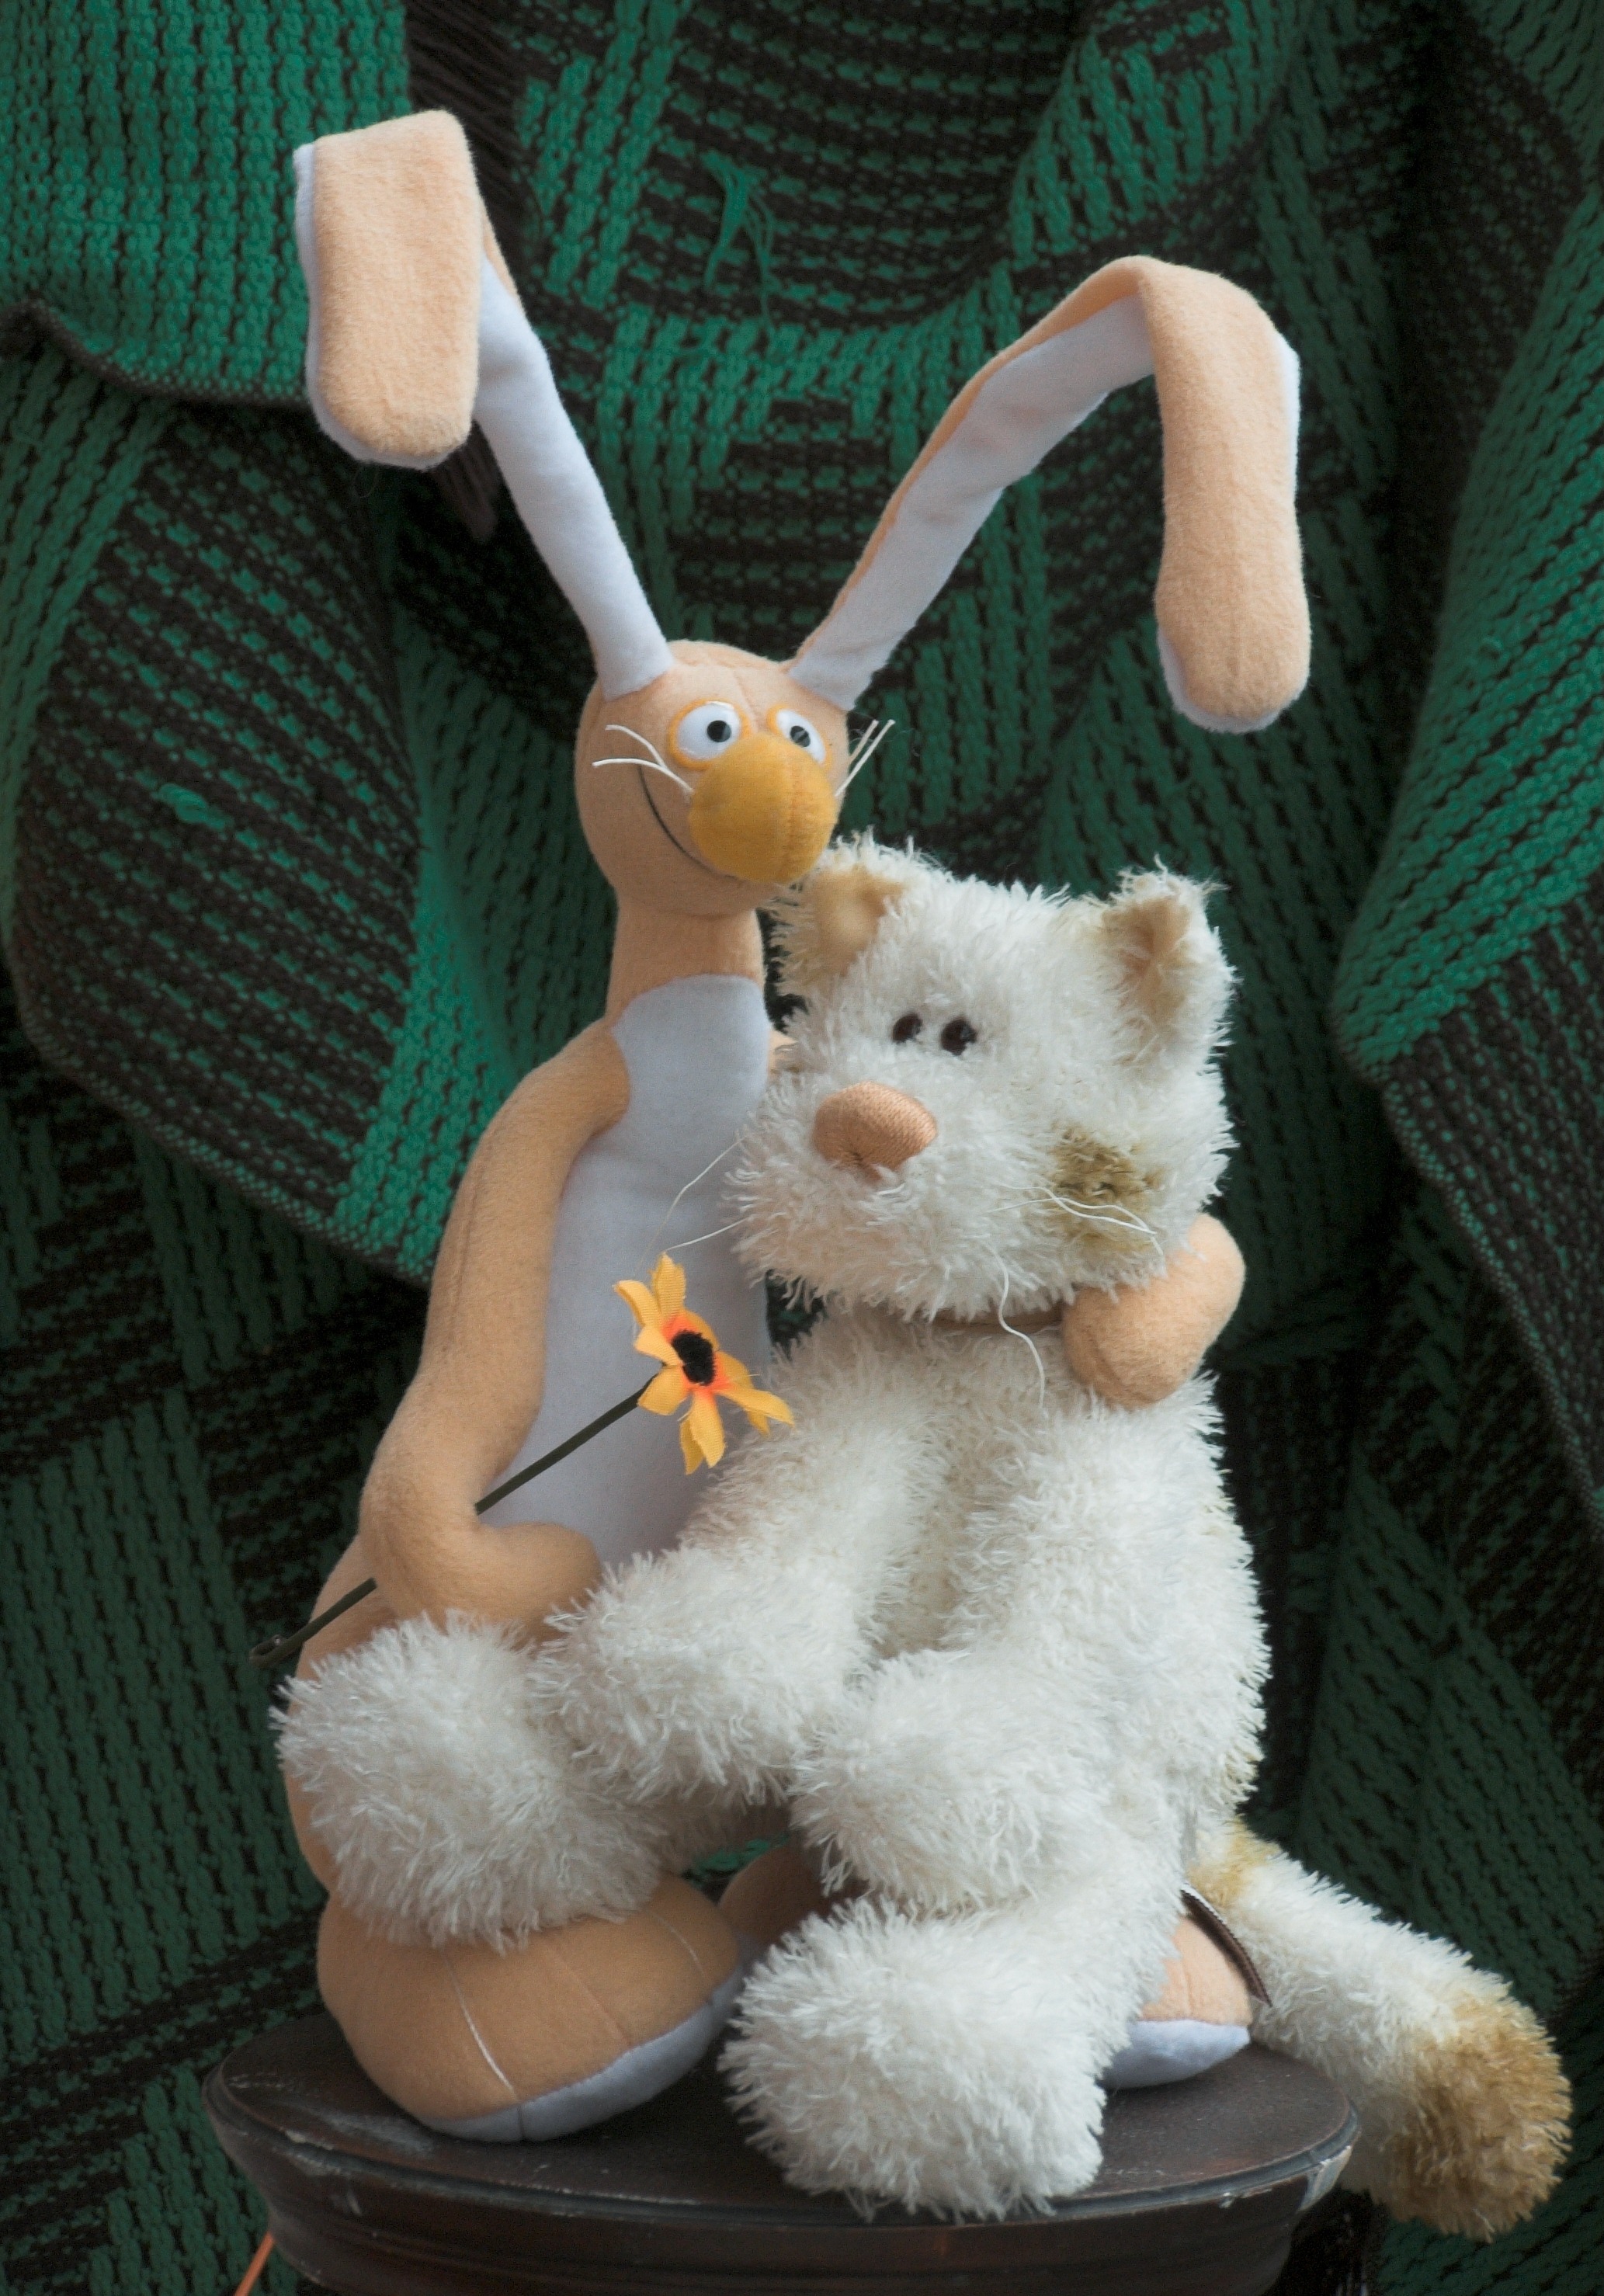
game, play, kid, cute, collection, cat, child, toy, childhood, smiling, rabbit, teddy bear, preschooler, textile, fun, little, funny, plush, stuffed animal, imagination, preschool, stuffed toy